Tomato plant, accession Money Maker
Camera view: tilt-top (135 deg); turntable rotation: 180 degrees
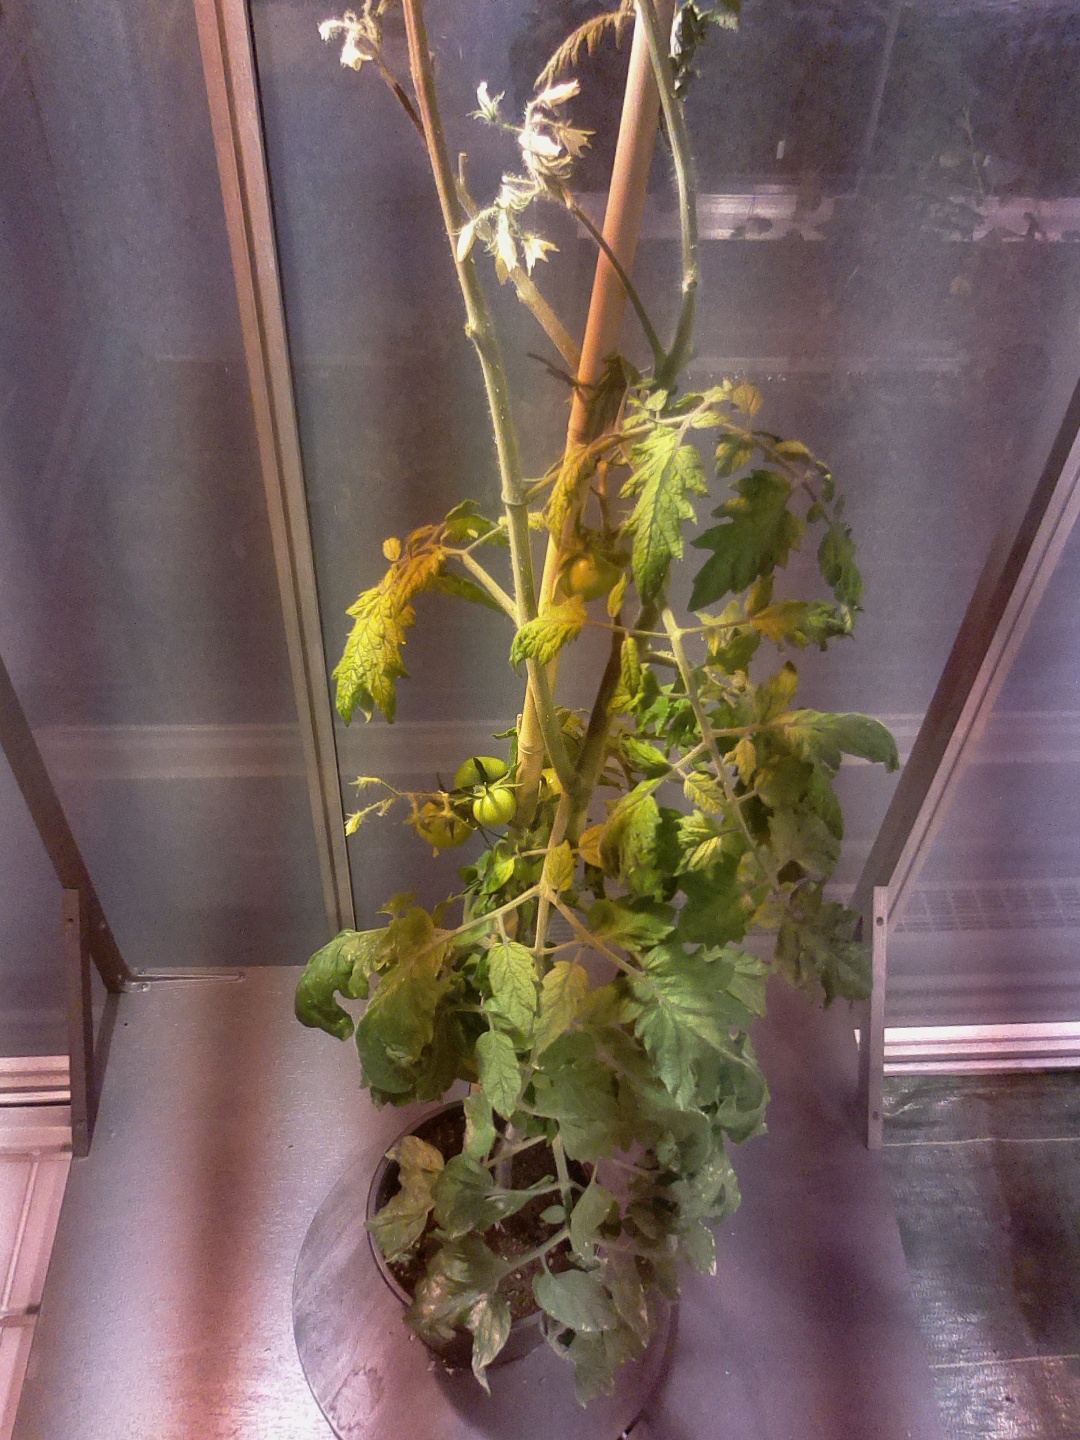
BBCH growth stage 74: 40%-50% of final fruit size